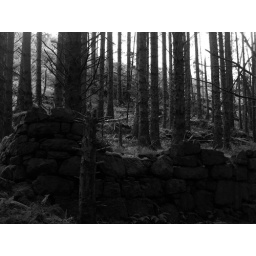
It's hard not to shoot stone in black and white.